Champion Trees of South Africa

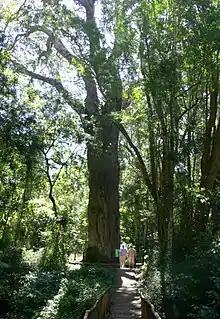
The Big Tree, an 800 year old Outeniqua yellowwood at Tsitsikamma National Park.

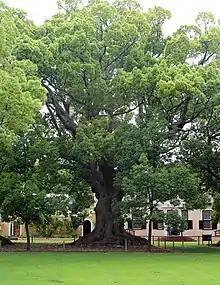
One of five camphor trees ("Cinnamomum camphora") at Vergelegen, Somerset West. These trees were planted between 1700 and 1706 by the then governor of the Cape Colony, Willem Adriaan van der Stel. The five trees are over 26 metres in height and each of their trunks have a girth of 7 metres (measured at a height of 3 metres)

Champion Trees in South Africa are individual trees or groves that have been identified as having special significance, and therefore protected under Section 12(1) of the National Forests Act of 1998 by the Department of Forestry, Fisheries and the Environment.